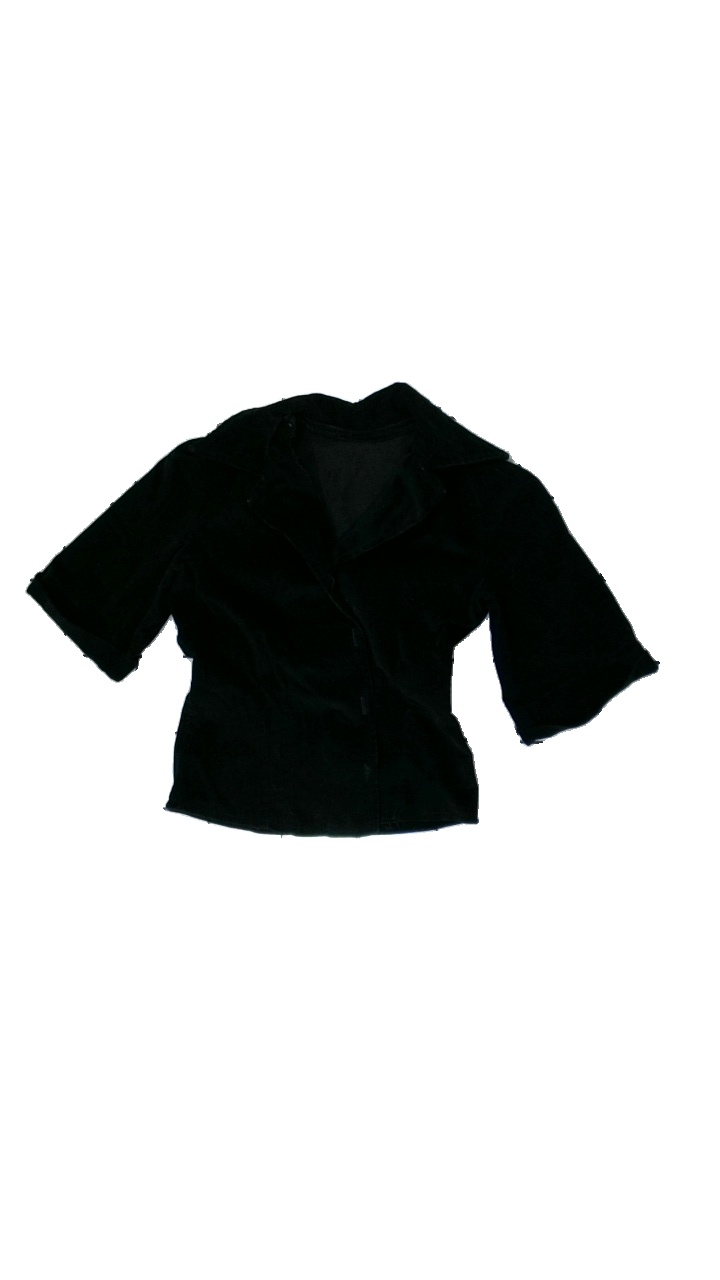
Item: Jacket (Ladies)
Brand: Missing
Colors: Black
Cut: Regular
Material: unable to scan, no tag
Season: All
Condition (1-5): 2
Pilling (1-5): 3
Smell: Major
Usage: Export
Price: <50